Maria Dolors Renau

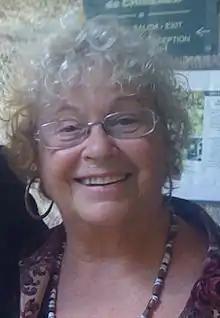
Maria Dolors Renau, 2009

Maria Dolors Renau i Manén (15 November 1936 – 29 August 2019) was a Spanish politician who served as a Deputy and an MEP, as well as president of Socialist International Women (1999–2003).